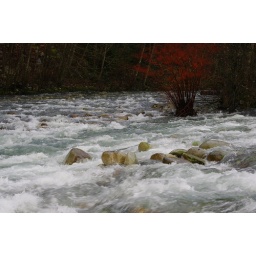
Love the red in the tree in the background!